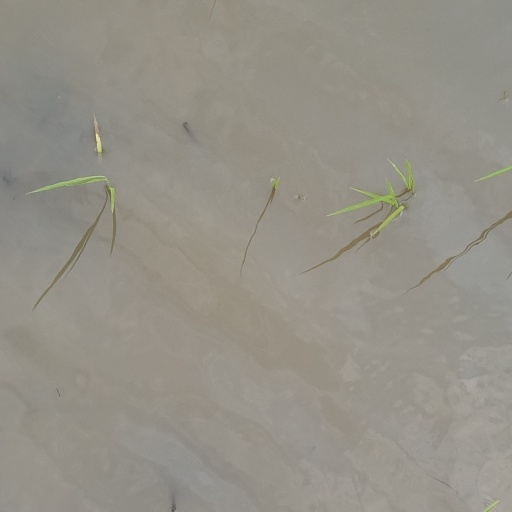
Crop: rice